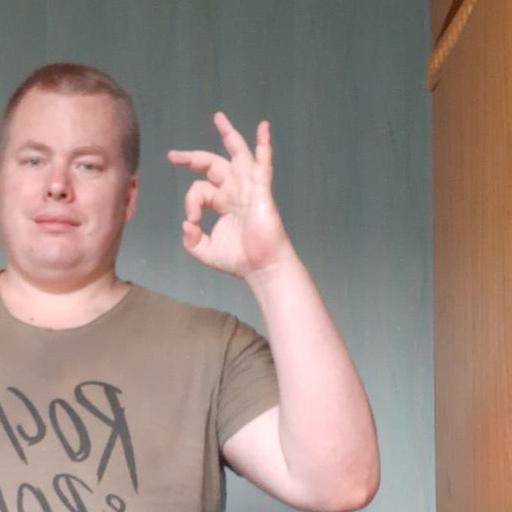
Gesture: ok